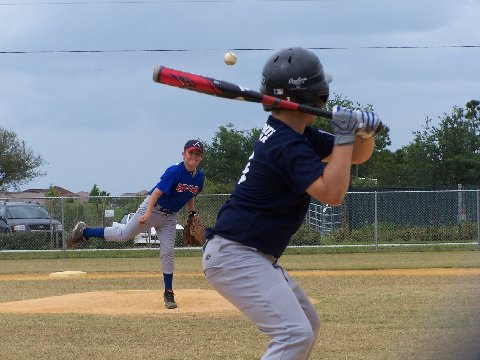
một cậu bé đang ném quả bóng chày về phía cậu bé còn lại